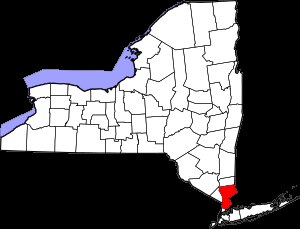
Westchester County
Kort over delstaten New York med Westchester County markeret med rødt.
Westchester County er et county i den amerikanske delstat New York. Westchesters areal udgør 1.295 km², og har en befolkning på 923.459, som vurderes at have øget med 2,3 procent til 968.802 i 2013. Den blev etableret i året 1683, og er opkaldt efter Chester i England. Det administrative centrum for Westchester County er byen White Plains.